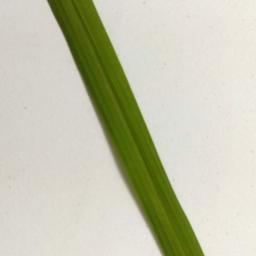
Label: Rice___Healthy